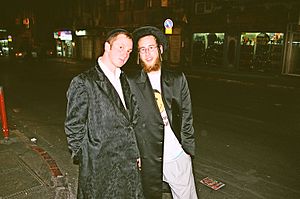
Israelere / Religion i Israel
Unge harediske mænd under purim i Jerusalem.
Israelere er indbyggere af den moderne stat Israel.